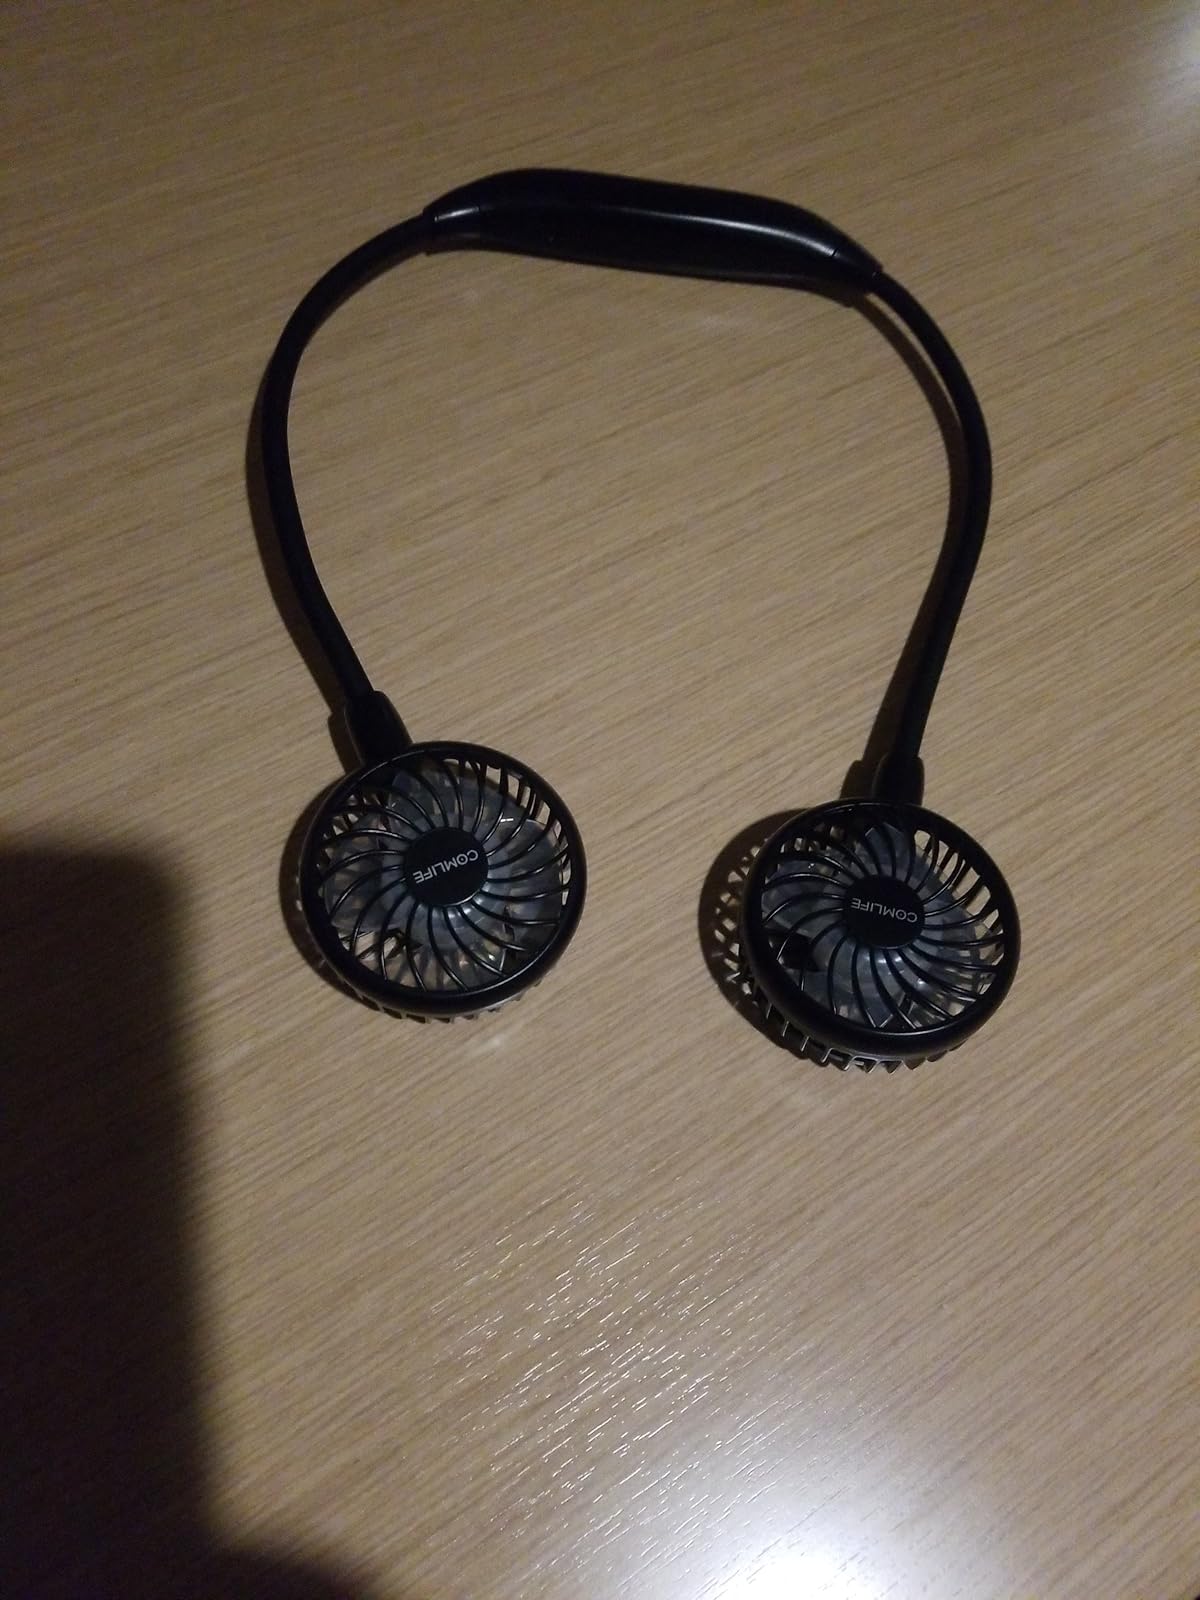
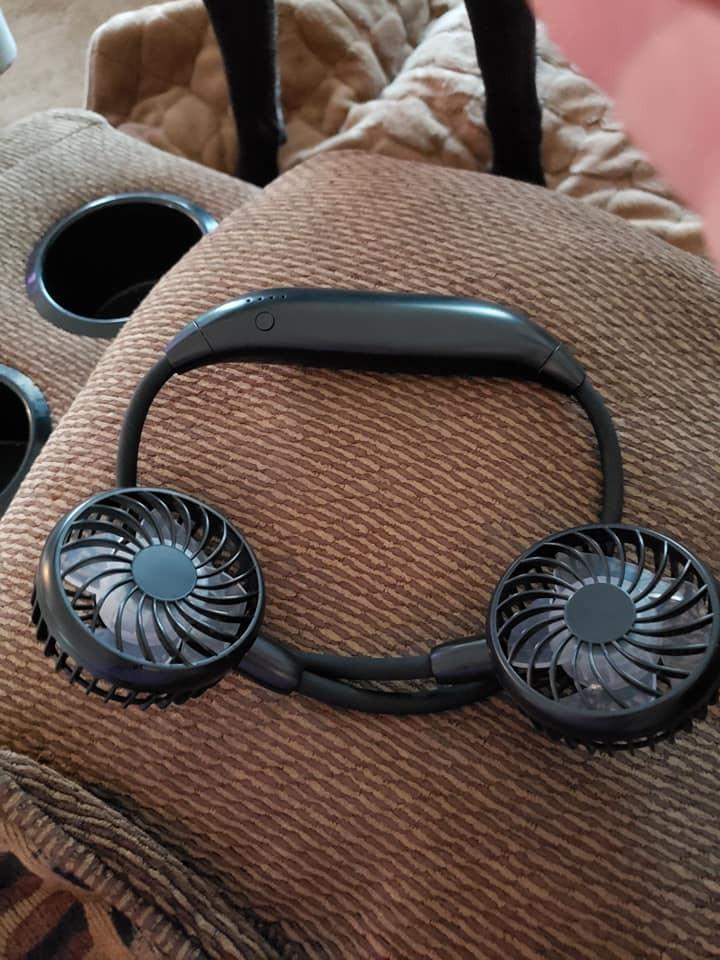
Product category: fan
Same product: yes